I Am What I Am (Broadway musical song)

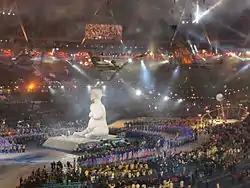
The 2012 Paralympics Opening Ceremony where thousands sang "I am What I am" watched by millions

During the 2012 Summer Paralympics opening ceremony, Beverley Knight, deaf performer Caroline Parker and Lizzie Emeh appeared to close the ceremony with a performance of "I Am What I Am". A pyrotechnic display took place as the entire cast flooded the stadium to form the three agitos of the Paralympic logo and the performers and the audience joined in the song using sign-language.